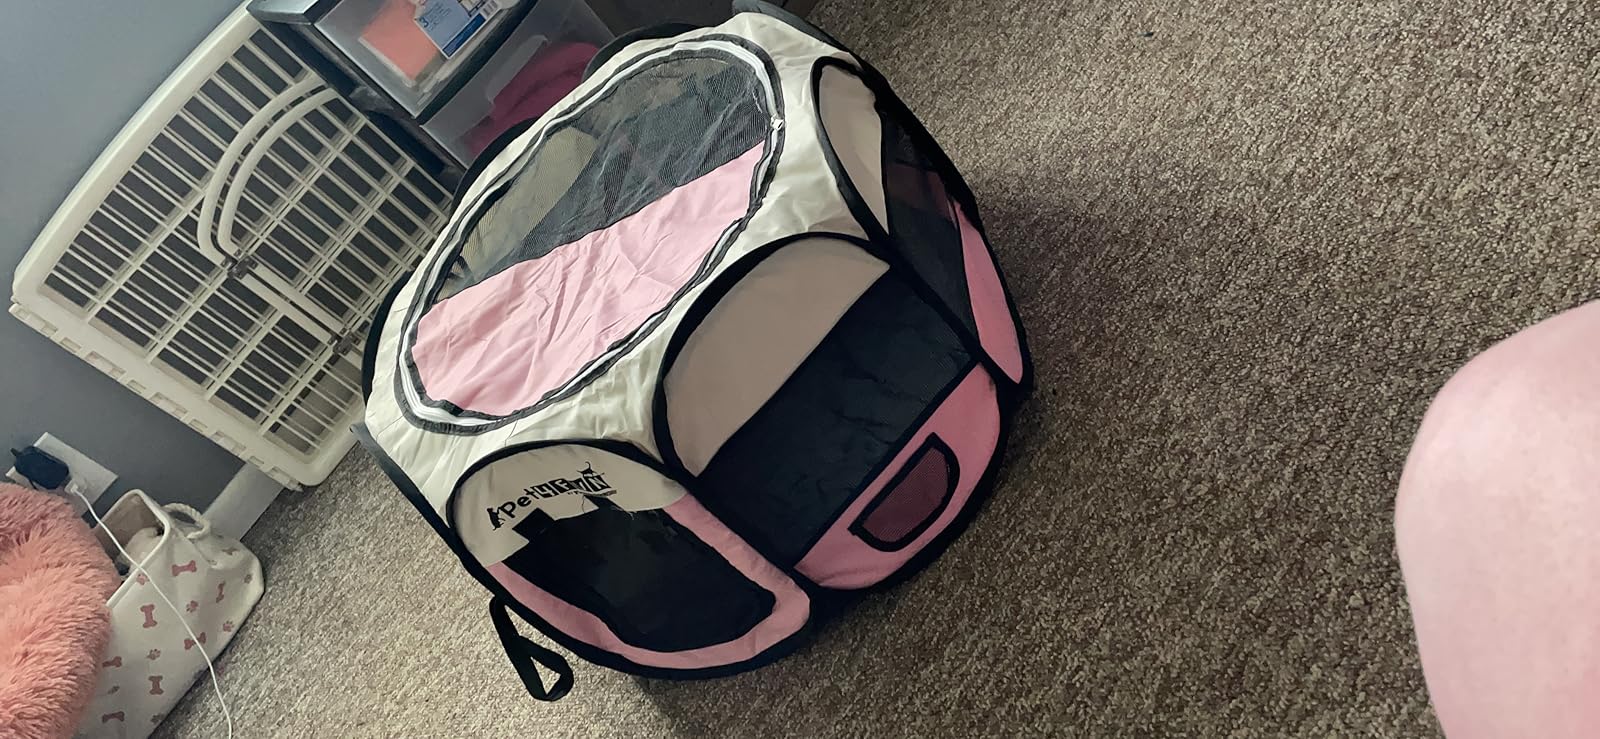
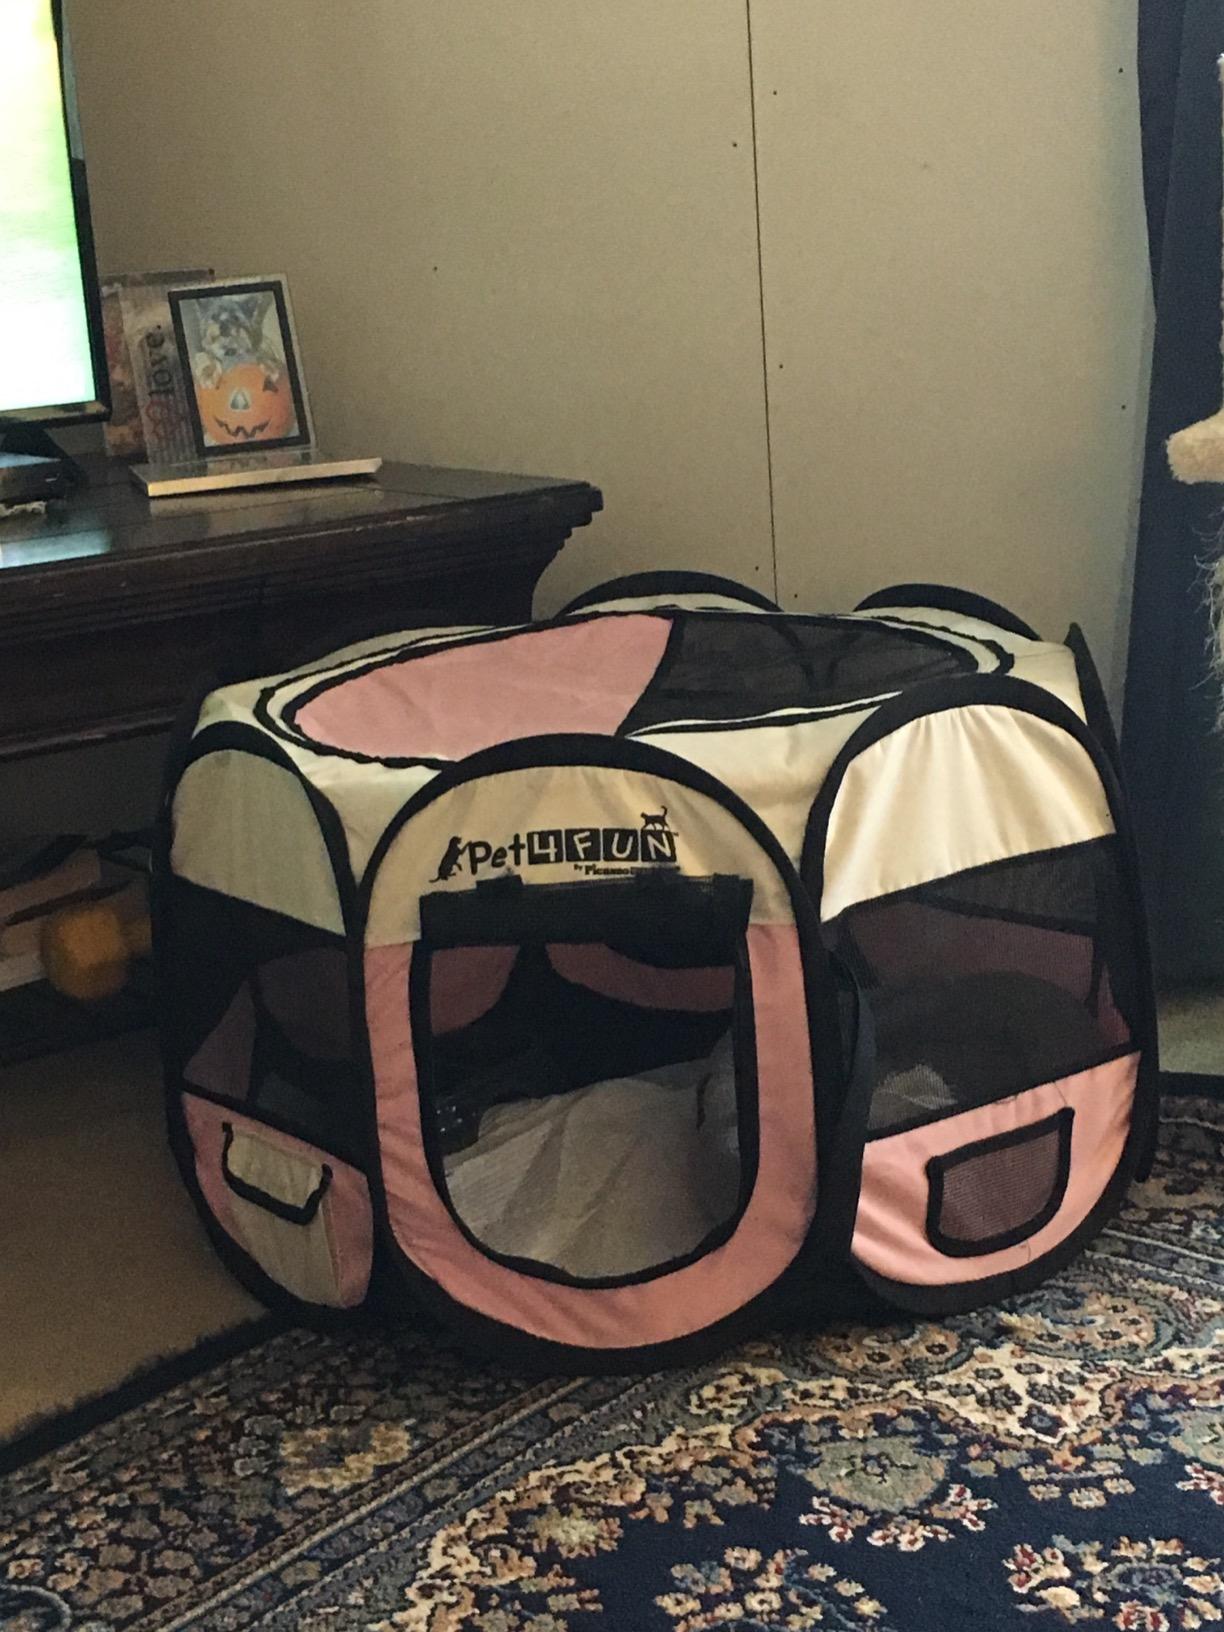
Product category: items_kennel
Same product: yes